Bigeye trevally

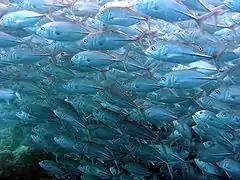
A large school of bigeye trevally in Malaysia

The bigeye trevally is a schooling species, known to form aggregations consisting of more than 1500 fish. The species is often seen in these large schools either stationary or slowly moving around the reef complexes they inhabit during the day. At night, these schools dissolve, and the species become active, taking most of its prey during the nocturnal period. This contrasts to most jacks, which are generally diurnal hunters, although the species has been documented hunting in shallower waters during the day, especially as juveniles. The abundance of the species on the west coast of America has been linked to the occurrence of El Niño or La Niña climate events, with the abundance significantly dropping during El Niño events.